2011 Croatian parliamentary election

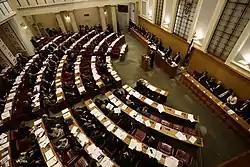
Milanović presenting his cabinet to Parliament ahead of the confidence vote.

Unlike the government formation talks in 2007 when the two political blocks were roughly even in the number of seats won, but with neither being able to form a majority without extensive negotiations with smaller parties, the resounding victory of the centre-left coalition in this election cycle left no doubt as to who would form the government. Since the Kukuriku coalition won an outright majority, there was no need for negotiations with other parties and the President of the Republic had no reason to call the leaders of the parties for coalition talks as four years ago. On 14 December, ten days after the election and immediately after the president of the State Election Commission came to Pantovčak and handed him the official and final results, president Ivo Josipović invited Zoran Milanović to his office and asked him to form a government.